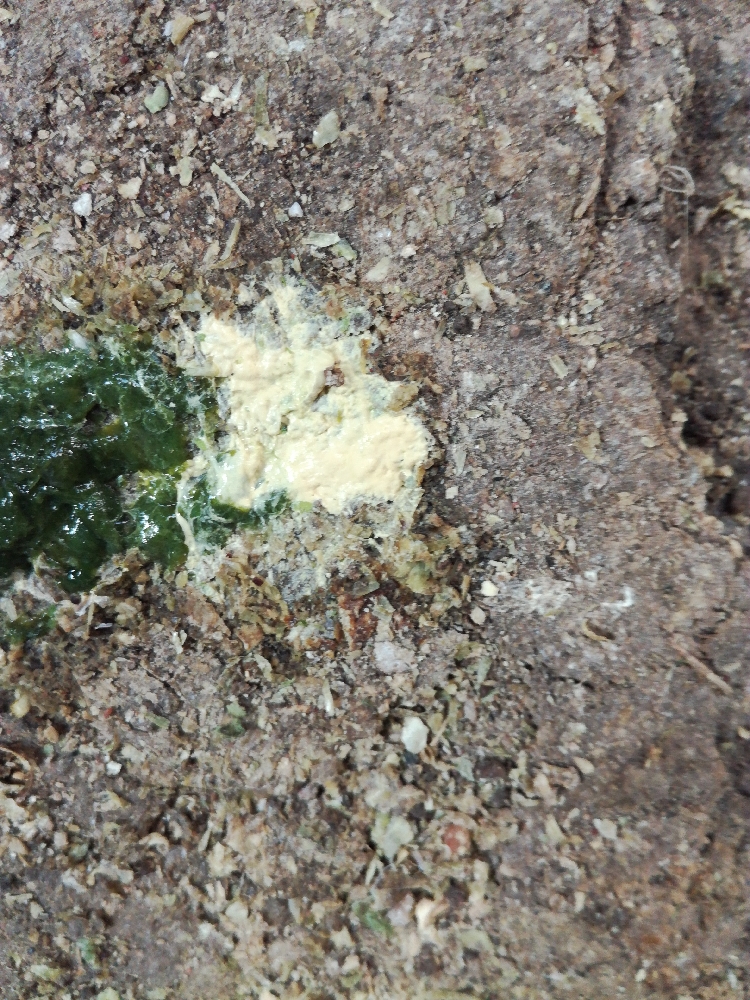
PCR-confirmed diagnosis: Newcastle disease